Kahului Airport

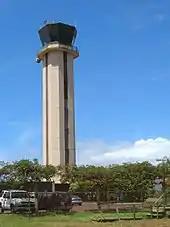
Air traffic control tower at OGG

Most of the gates were spaced to handle narrow-body aircraft like the Boeing 717 and 737 used on inter-island flights. In 1982–83 Kahului started receiving nonstop flights from the United States mainland using much larger transoceanic aircraft. Today they include wide-body aircraft, like the Airbus A330, Boeing 767, and Boeing 777, and narrow-body craft like the Boeing 737-800. The smaller aircraft used on inter-island flights fit at all gates, while the larger overseas airliners cannot. Because of the size of the wide-body aircraft, Gates 3, 25, 31, and 37 are rarely used. The air traffic control tower stands above mean sea level and was completed in 1988.